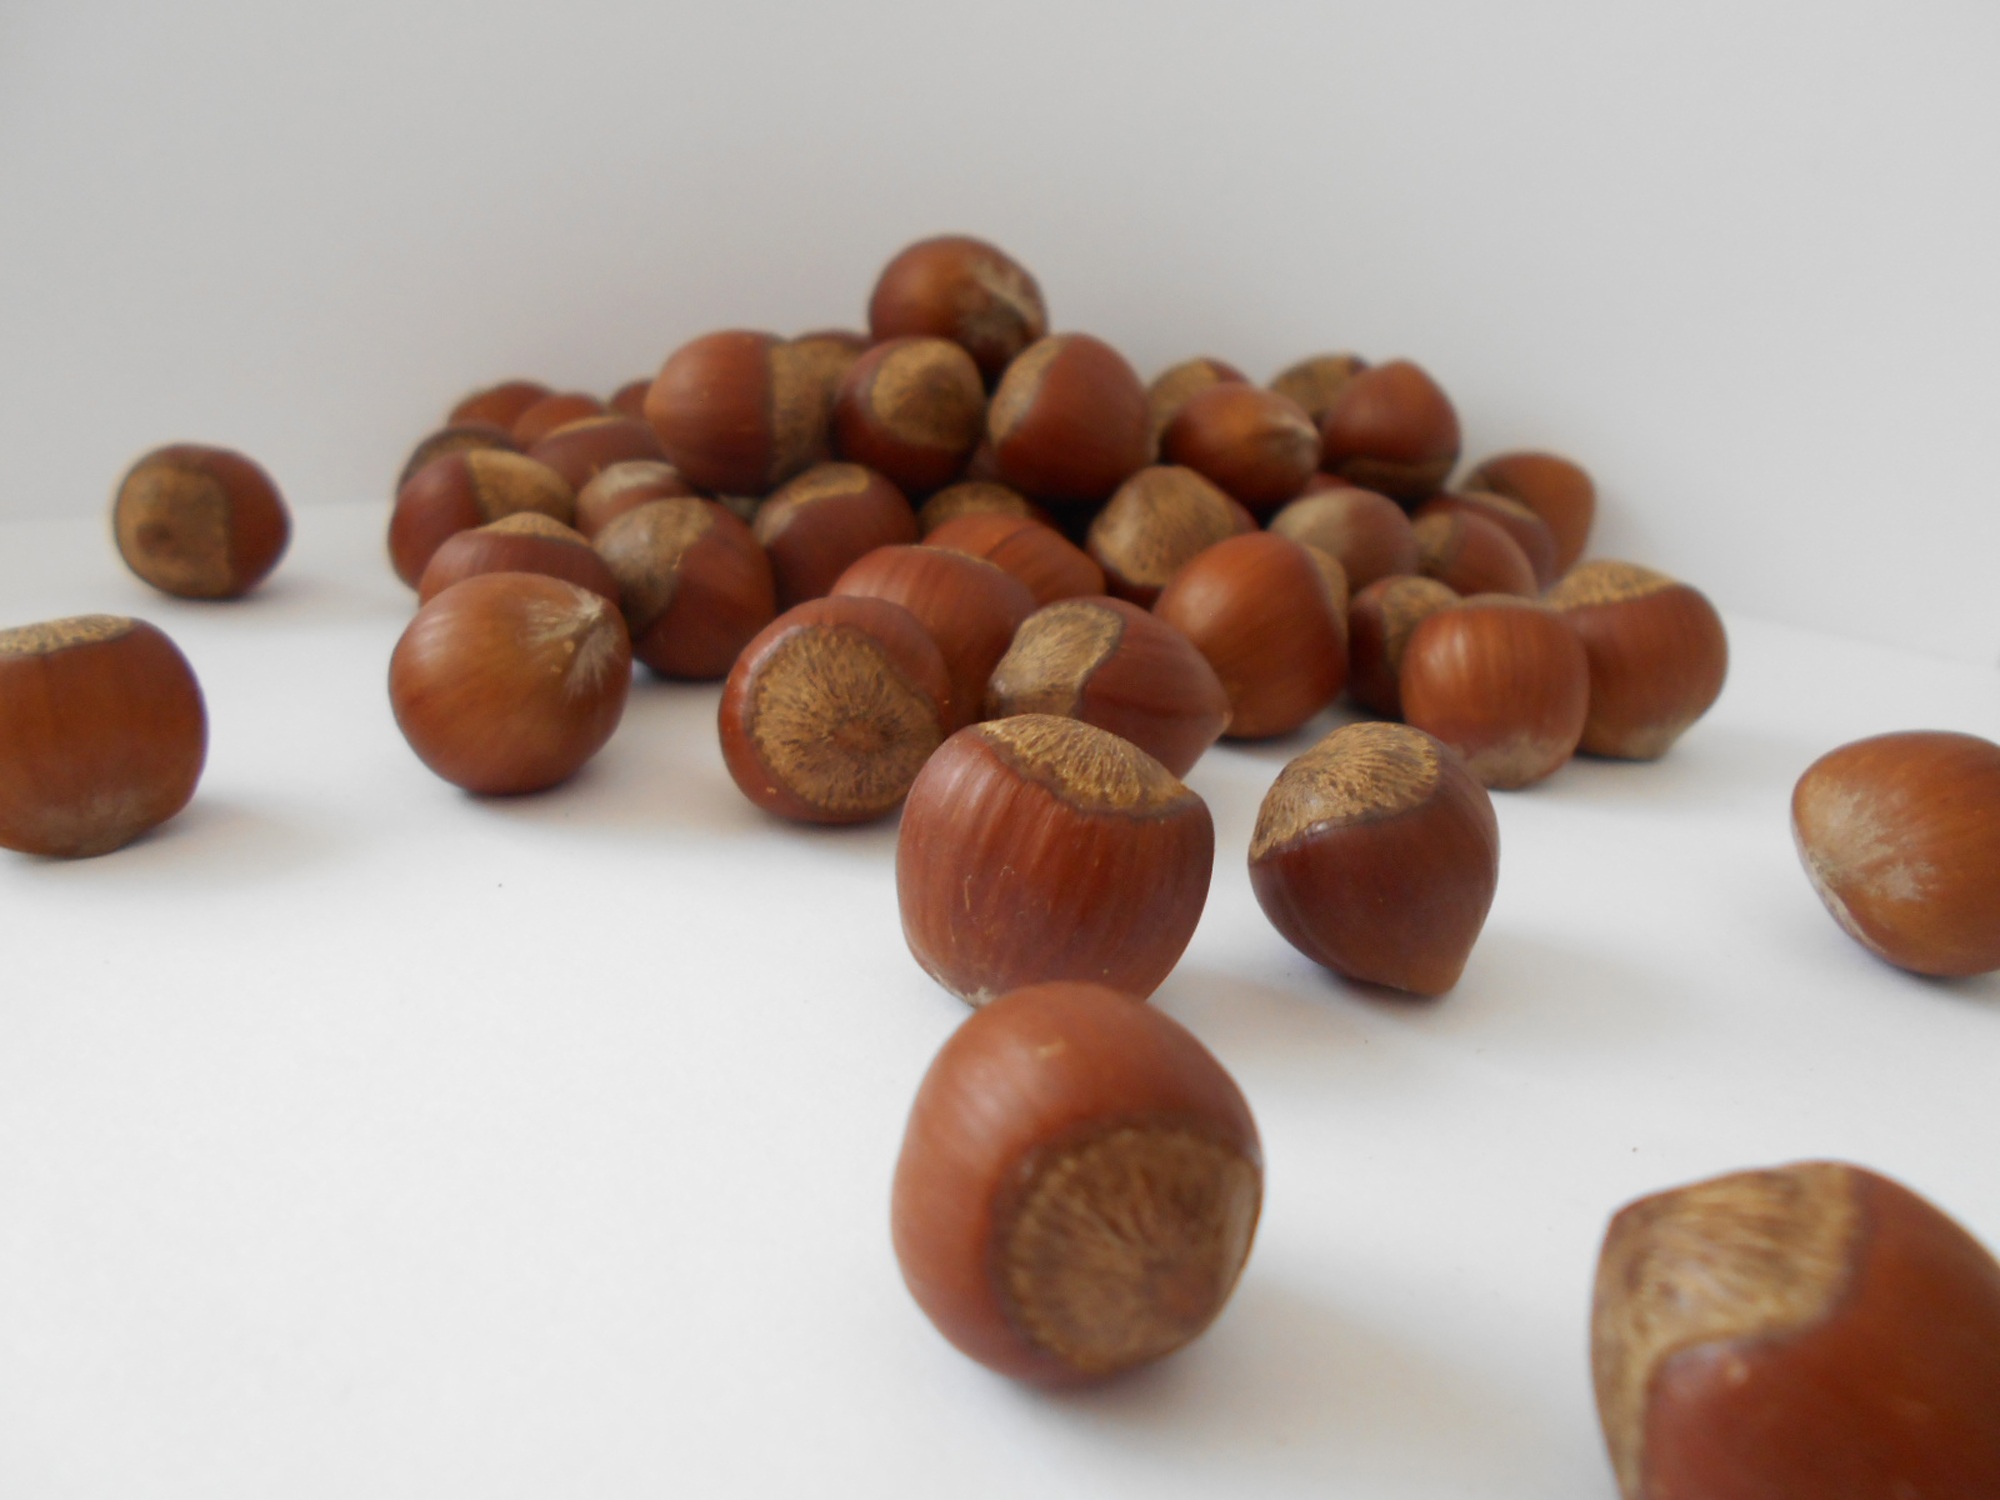
plant, fruit, food, produce, vegetable, nuts, hazelnut, chestnut, flowering plant, filbert, land plant, nuts seeds